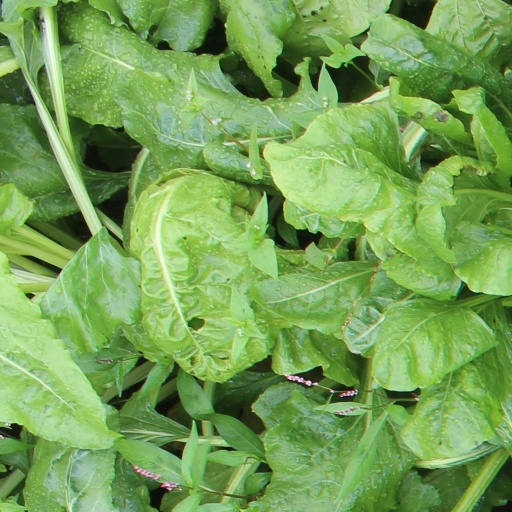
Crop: sugar beet